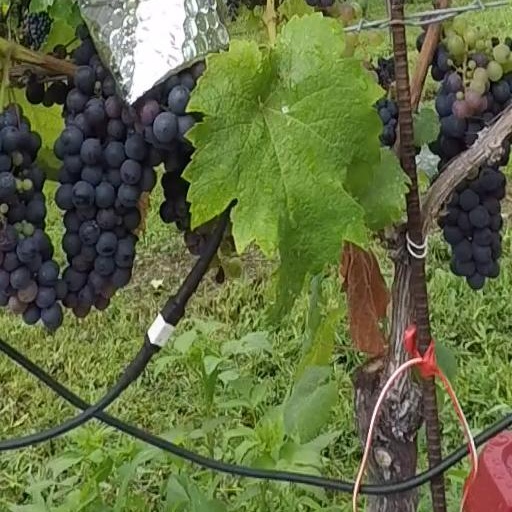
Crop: grape